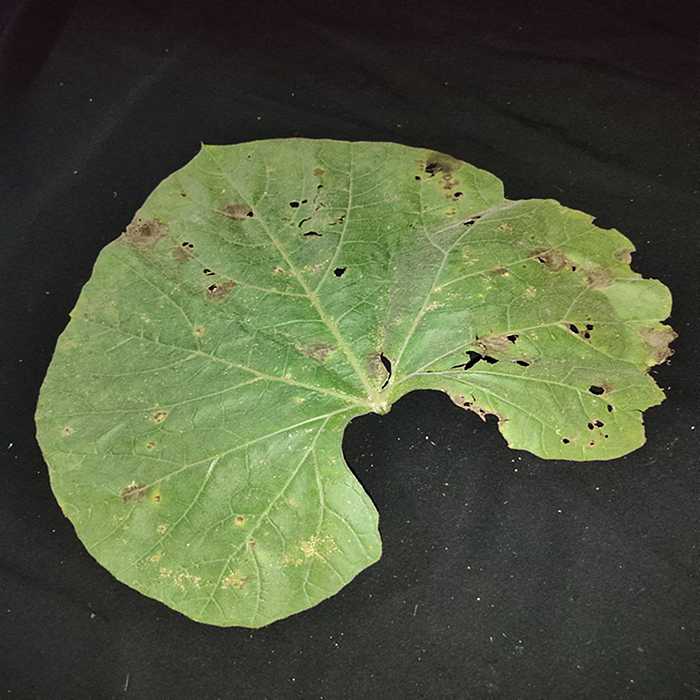
Plant: Bottle gourd
Label: Anthracnose